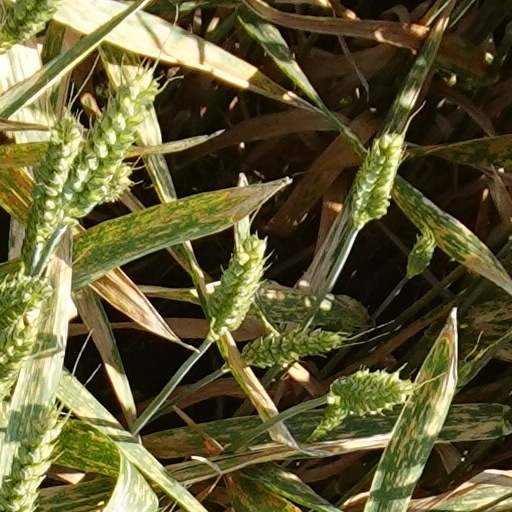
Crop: wheat